K21

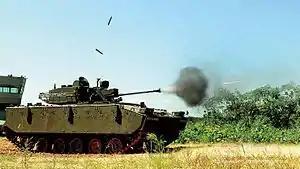
K-21 firing its cannon

The two-man turret on the K21 is armed with an S&T Dynamics K40 40 mm cannon. The K40 40 mm automatic gun was developed based on the design of the Nobong 40 mm twin naval cannon, which was developed to replace the OTO Melara DARDO CIWS, which was serviced by the South Korean Navy, capable of firing APFSDS, high-explosive, smoke and multipurpose munitions, and a 7.62 mm machine gun. This is combined with an advanced fire-control system and gun stabilizer usually found on third-generation main battle tanks that makes the K21, together with the German Puma, able to move and engage the targets with high degree of accuracy at the same time. The ammunition for the autocannon is stored under the turret. The 40 mm cannon can fire up to 300 rounds per minute, with a projectile velocity of up to . The improved APFSDS for it are able to penetrate up to of armor, slightly higher than other similar rounds, due to a self-sharpening process as the round penetrates armour.